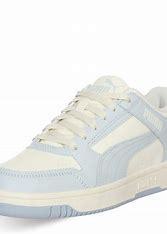
Brand: Puma
Model: Rebound Joy